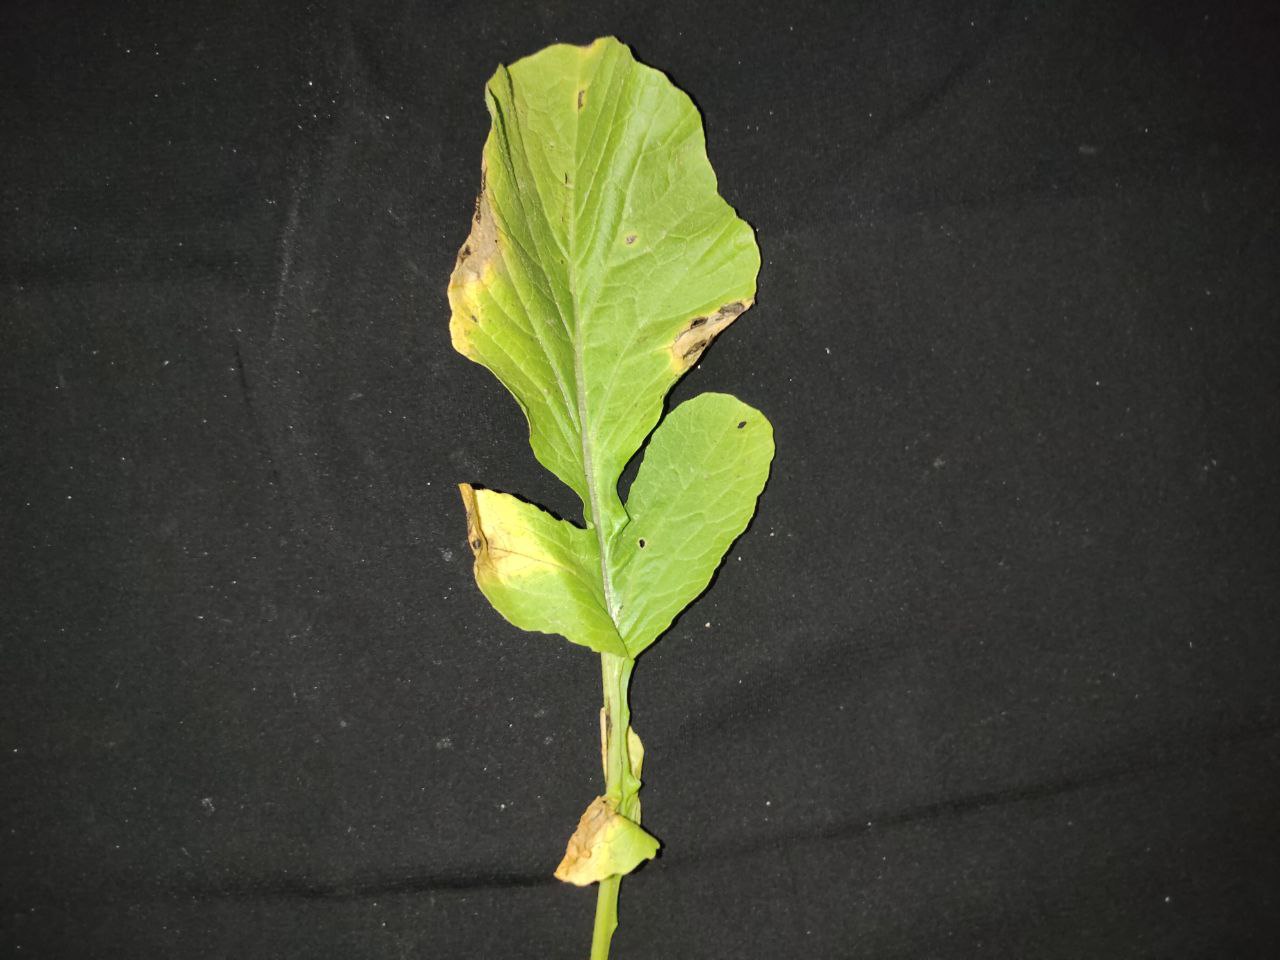
Label: Downey mildew